Heinrich Zimmermann

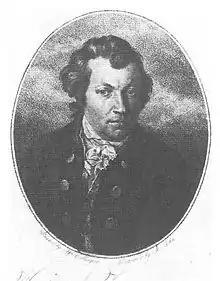
Heinrich Zimmermann, Etching of the Portrait by Johann Georg Edlinger in Friedrich John "Gallerie denkwürdiger Baiern," München, Fleischmann, 1807.

Johann Heinrich Zimmermann was born on 25 December 1741 in Wiesloch, a short distance south of Heidelberg in the Palatinate. Leaving home in 1770, Zimmermann had a variety of jobs around Europe. He had trained as a "Gürtler", a worker in precious and non-precious metals who made ornaments, jewelry, cutlery, including swords, metal tools and implements. He spent time working at this in Geneva, Lyons and Paris.